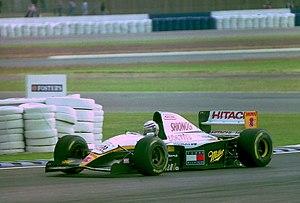
La Simtek S941, engagée dans le cadre du championnat du monde de Formule 1 1994, est la première monoplace de Formule 1 construite par l'écurie britannique Simtek et conçue par son fondateur et directeur général, l'ingénieur Nick Wirth. Elle est confiée au pilote australien David Brabham et à l'Autrichien Roland Ratzenberger, remplacé successivement par l'Italien Andrea Montermini, le Français Jean-Marc Gounon, l'Italien Domenico Schiattarella et le Japonais Taki Inoue.
La Lotus 109 est une monoplace de Formule 1 engagée par l'écurie Lotus lors de la saison 1994 de Formule 1. Elle est pilotée par l'Italien Alessandro Zanardi et le Britannique Johnny Herbert, remplacés ponctuellement par le Belge Philippe Adams, le Français Éric Bernard et le Finlandais Mika Salo.